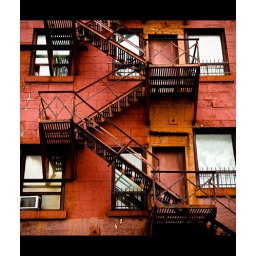
Part of an old building facing the street in downtown Hamilton.